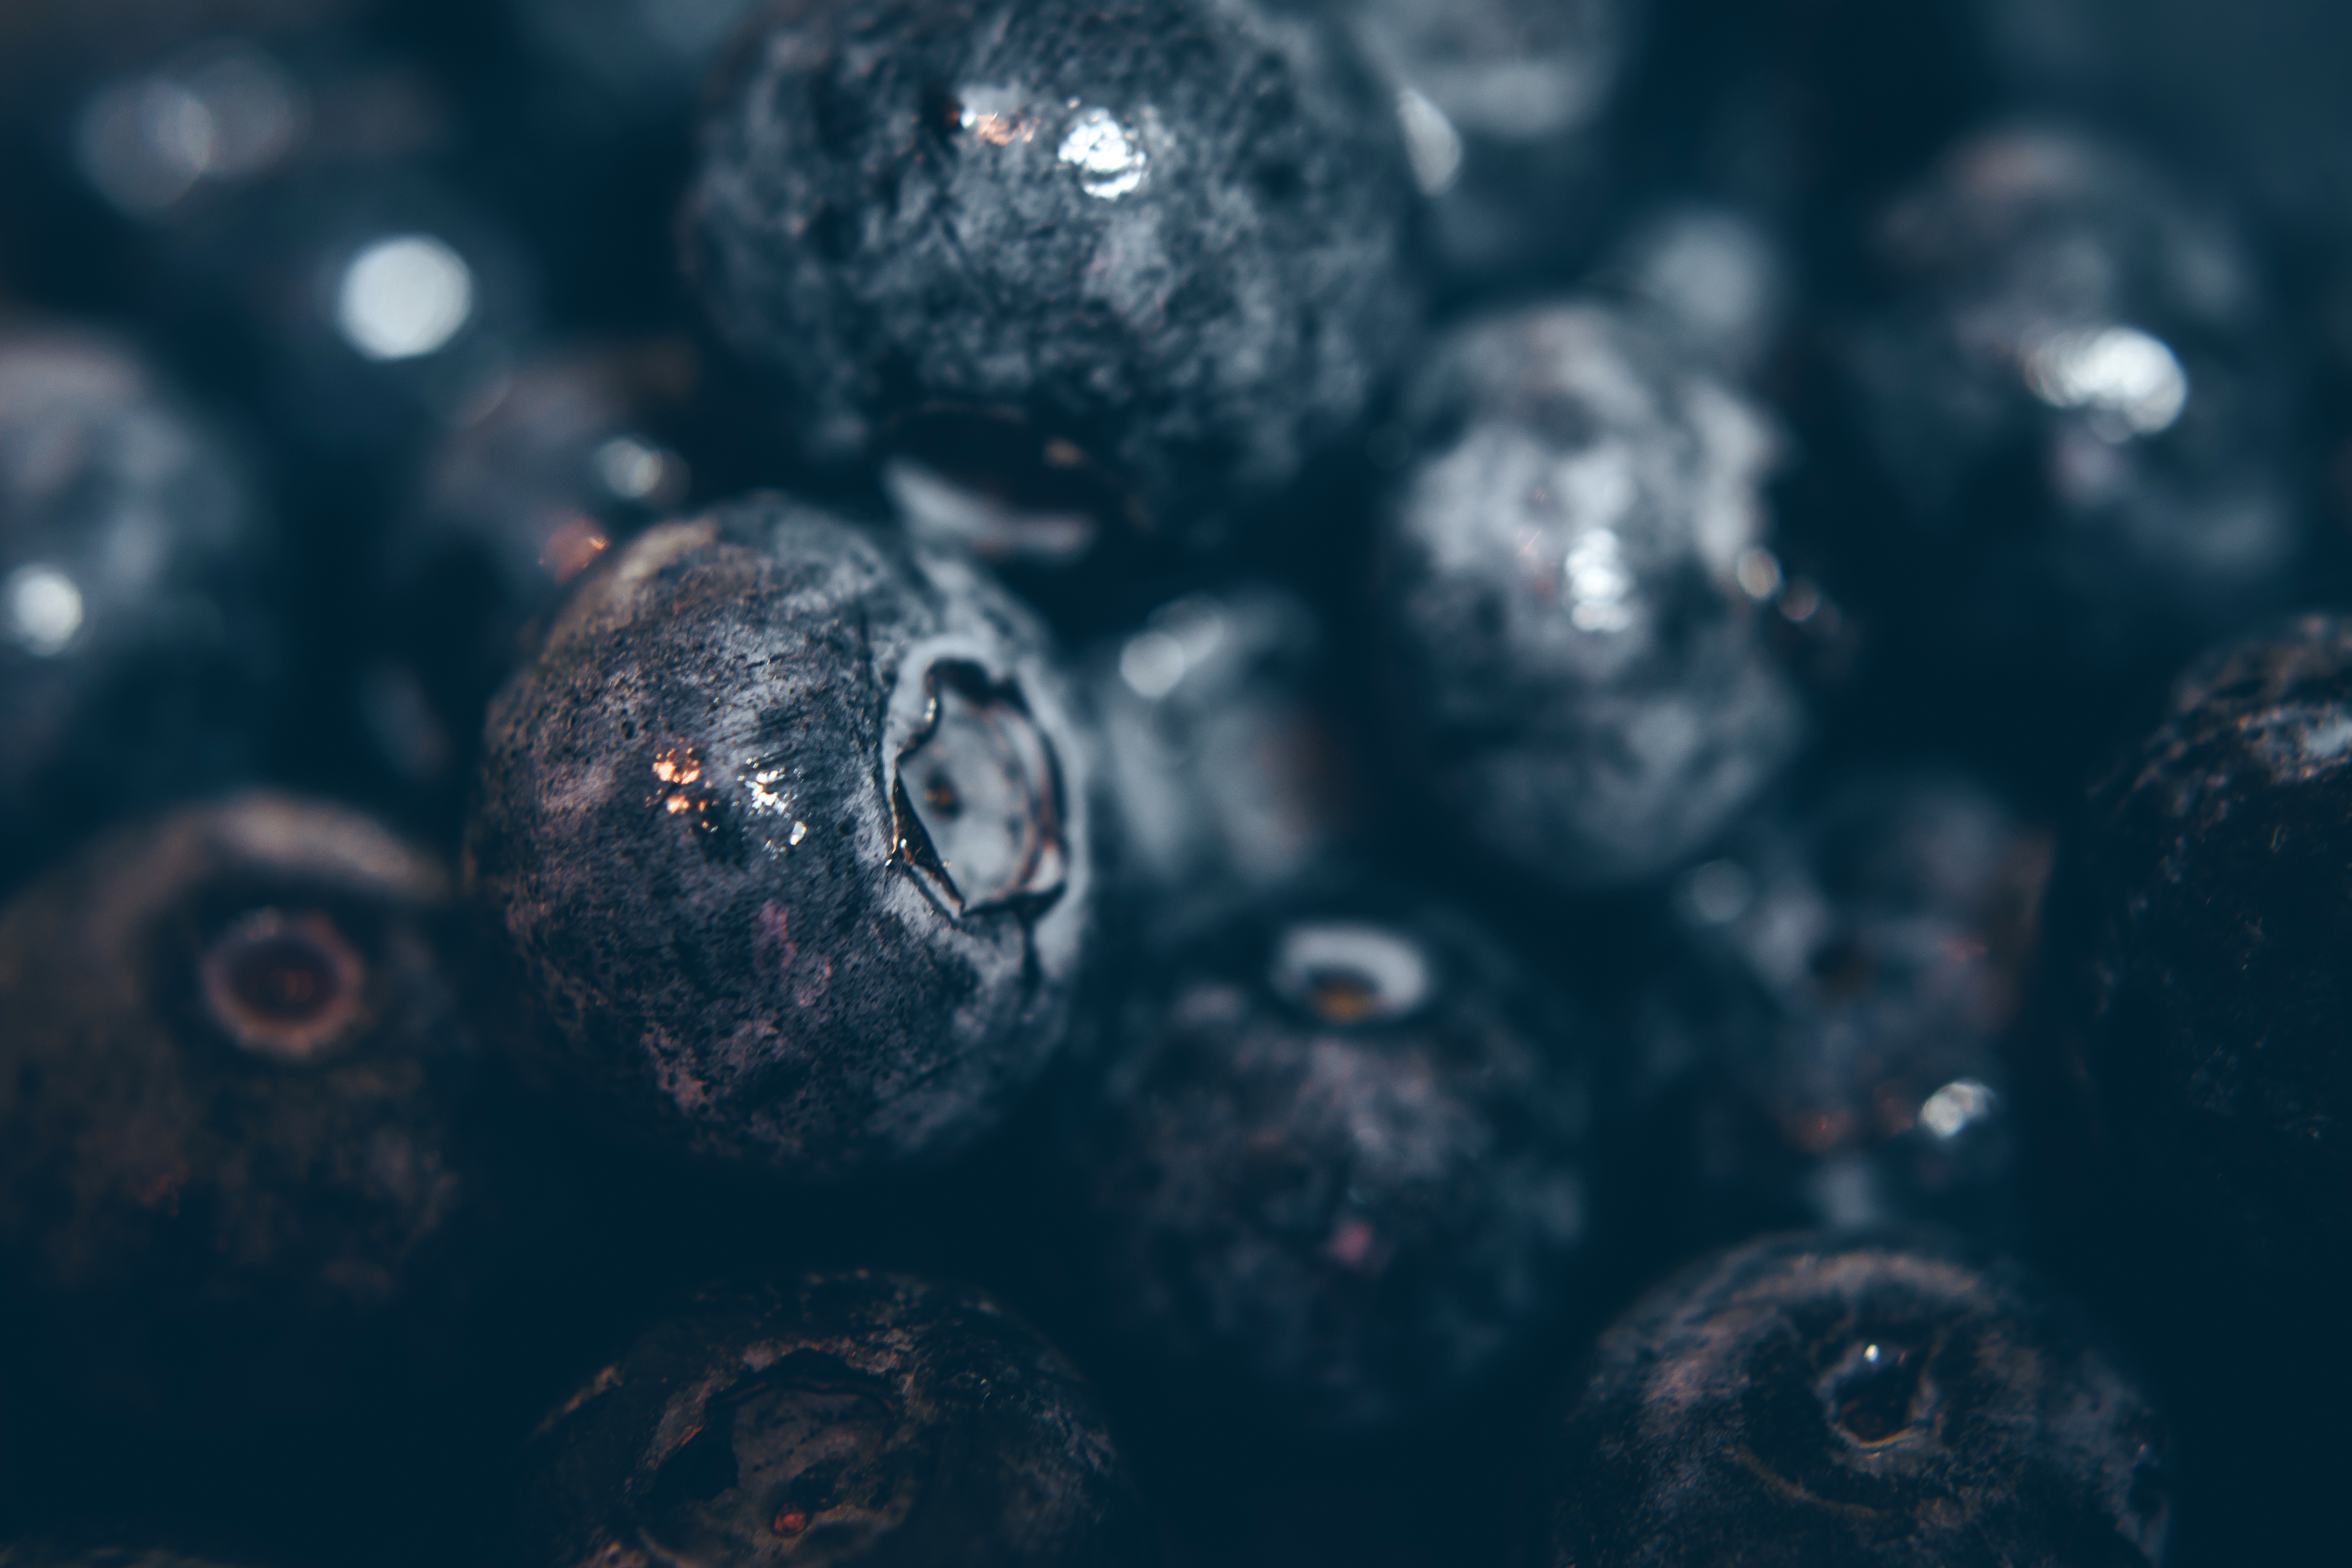
water, close up, macro photography, plant, fruit, berry, bilberry, photography, Colorfulness, superfood, blueberry